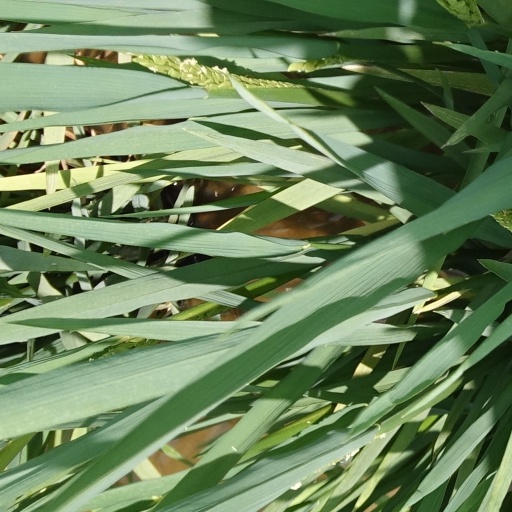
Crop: rice